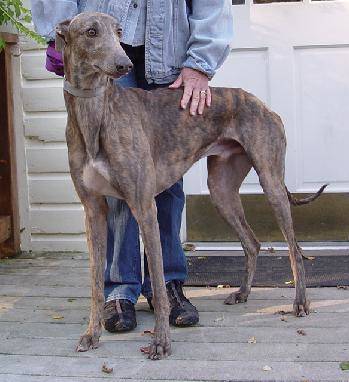
Label: dog